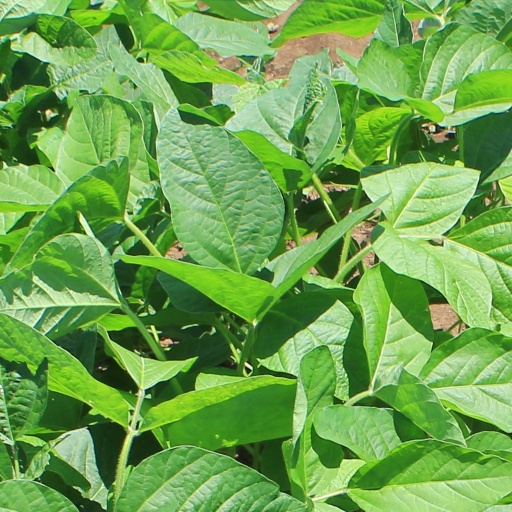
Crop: soybean